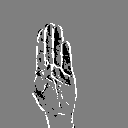
ASL letter: b